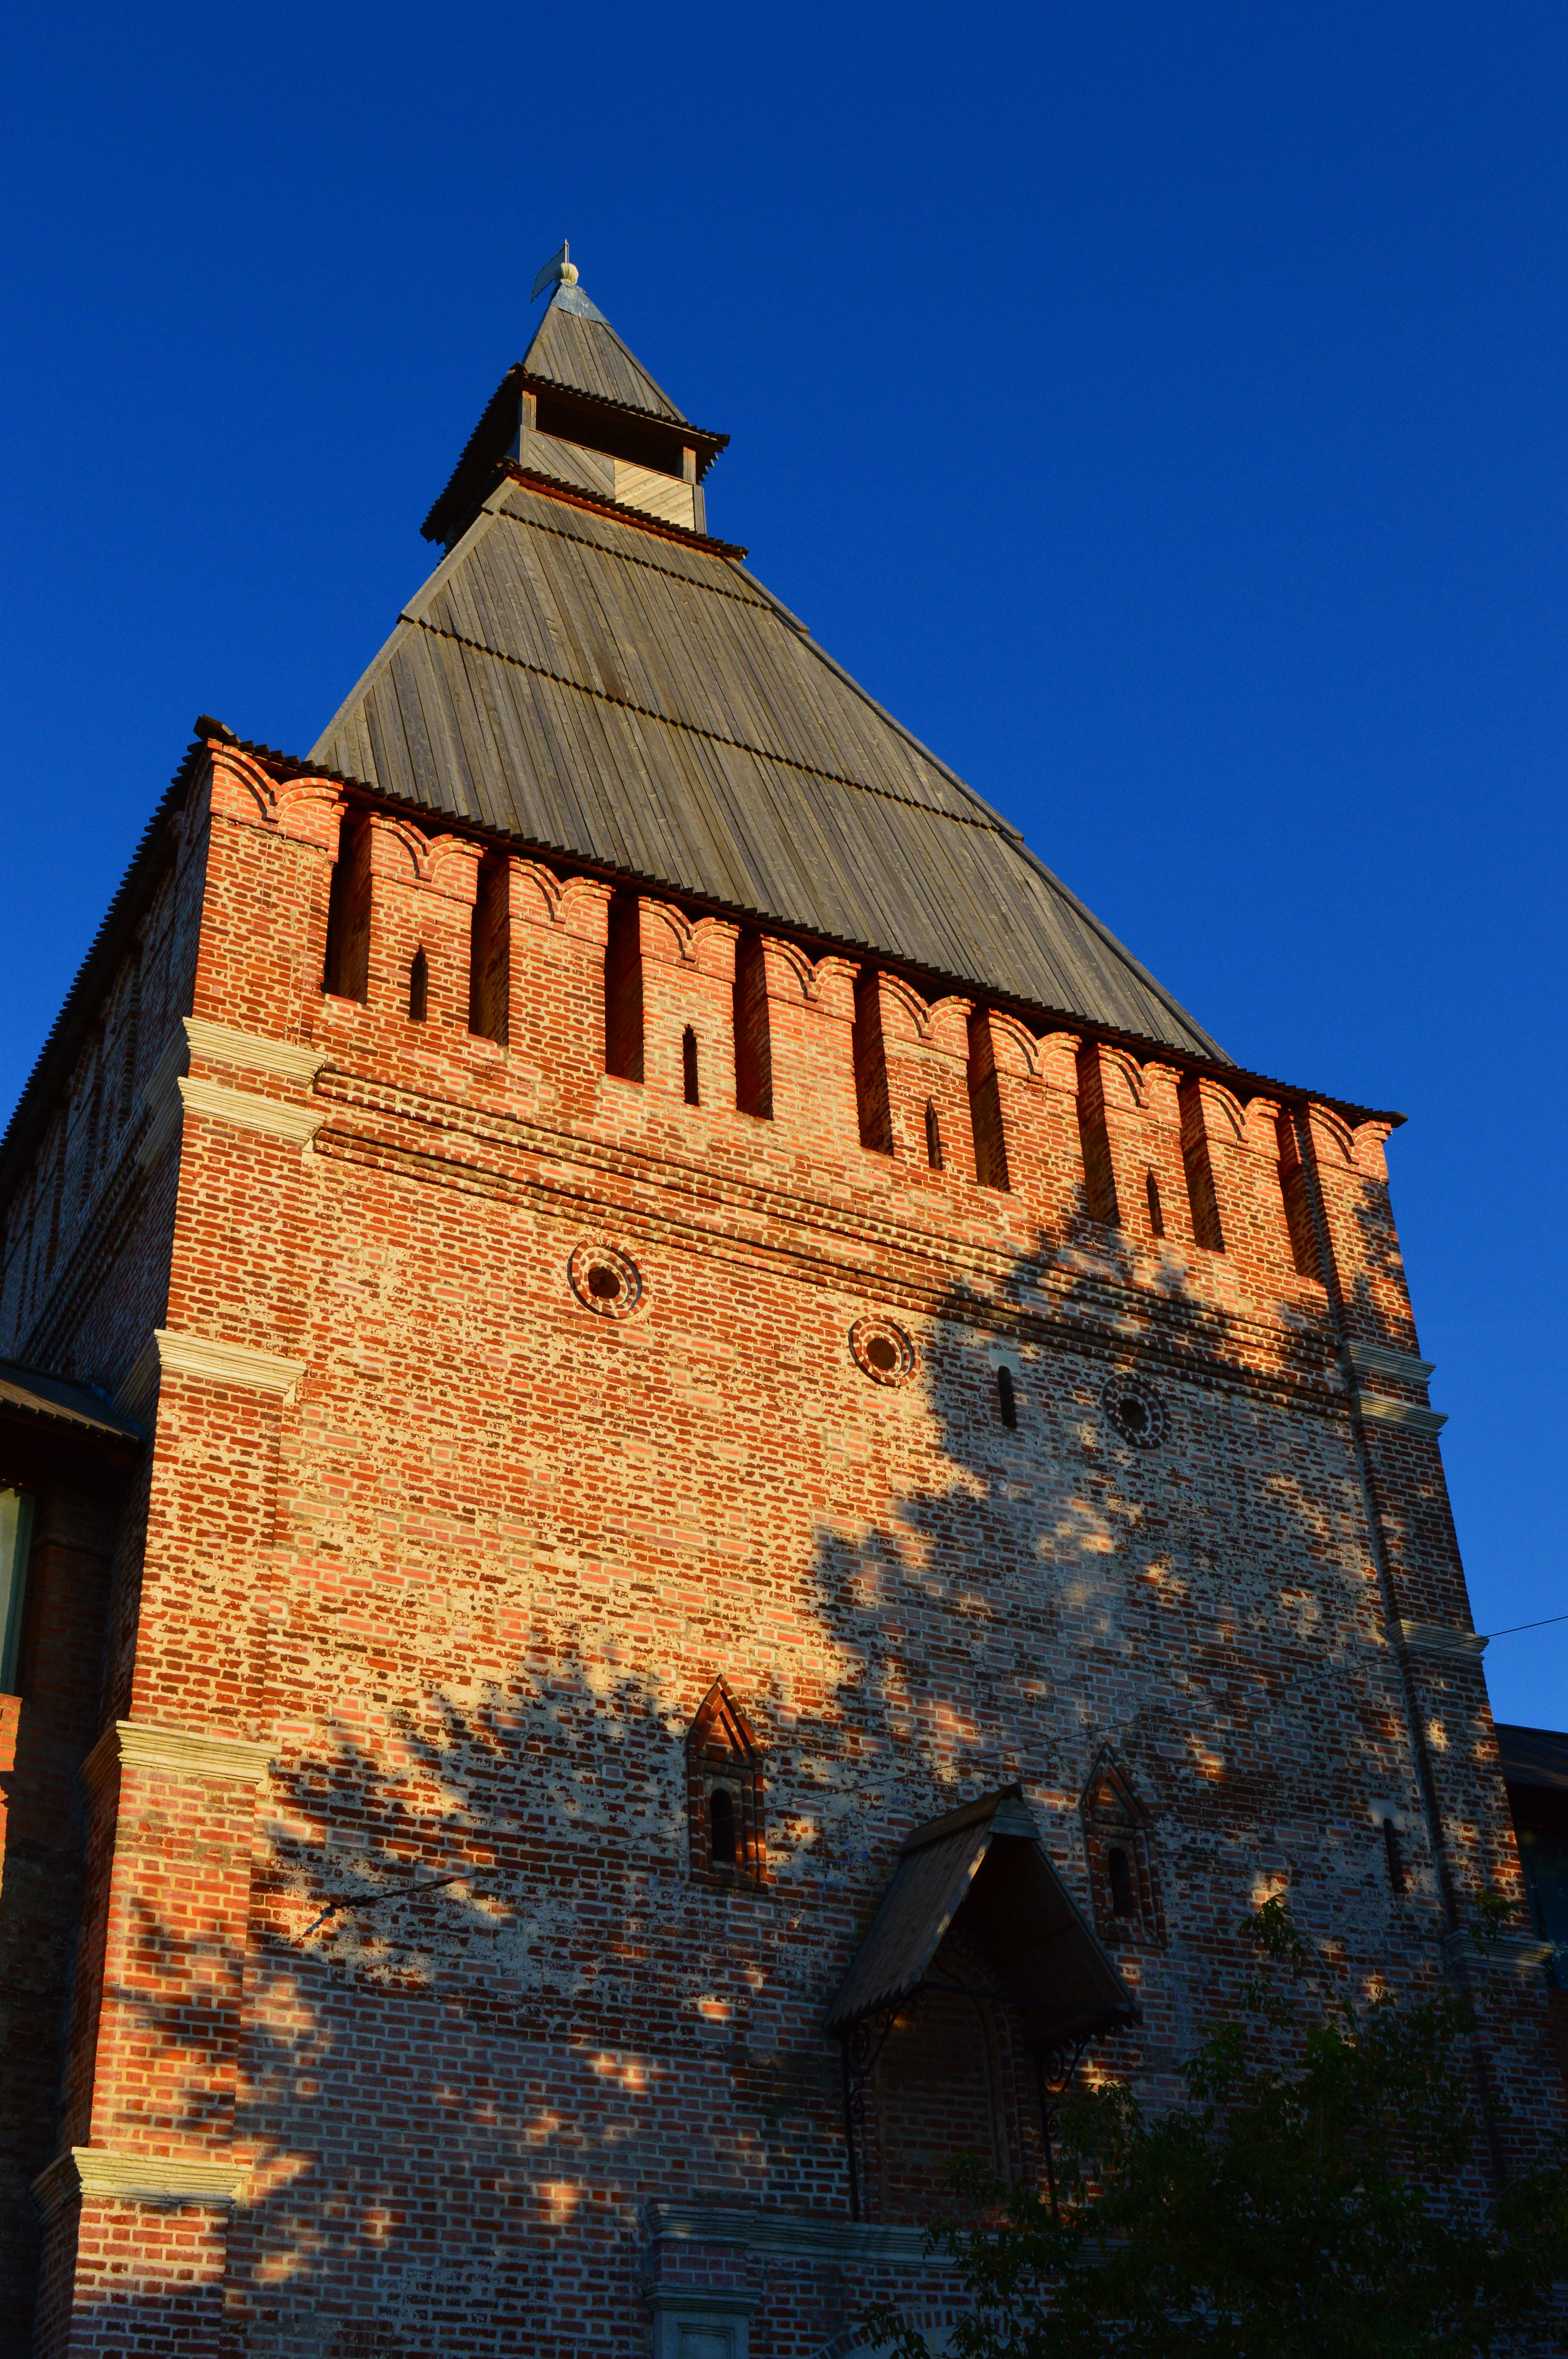
architecture, sky, town, view, building, city, wall, summer, tower, castle, landmark, facade, church, fortification, place of worship, bell tower, medieval, fortress, temple, monastery, history, day, middle ages, the fa ade of the, the kremlin, stone masonry, ancient history, smolensk